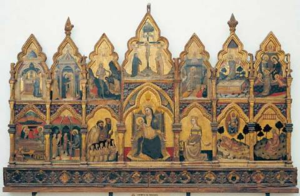
Impression digitale art
Andrea da Bologna ou Andrea de' Bartoli est un peintre italien enlumineur et fresquiste du Trecento qui fut actif et documenté entre 1355 et 1369.